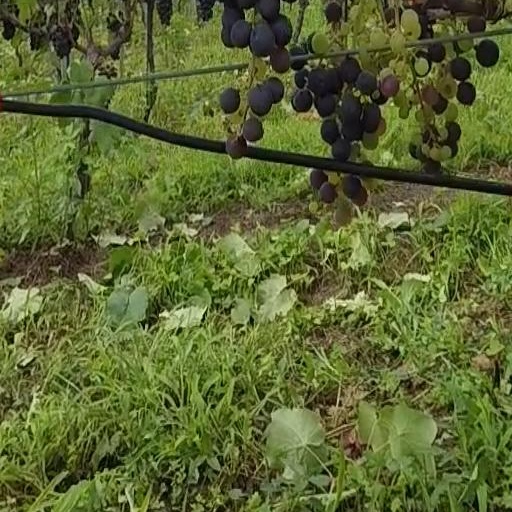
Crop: grape